Bernard Tomic

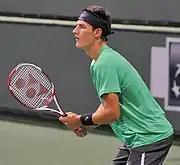
Tomic competing at the 2012 Indian Wells Open

Tomic was seeded eighth at the U.S. National Indoor Championships in Memphis, but lost to Ivan Dodig in the first round, despite having two match points. At the 2012 Delray Beach International Tennis Championships, Tomic was seeded eighth. He reached the quarterfinals but lost to the top seed John Isner. In his next event, the Indian Wells Open, Tomic suffered a first round loss to Gilles Müller. At Miami, Tomic defeated Sergiy Stakhovsky, before losing to world No. 5 David Ferrer in the second round.